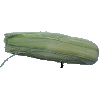
Label: Corn Husk 1